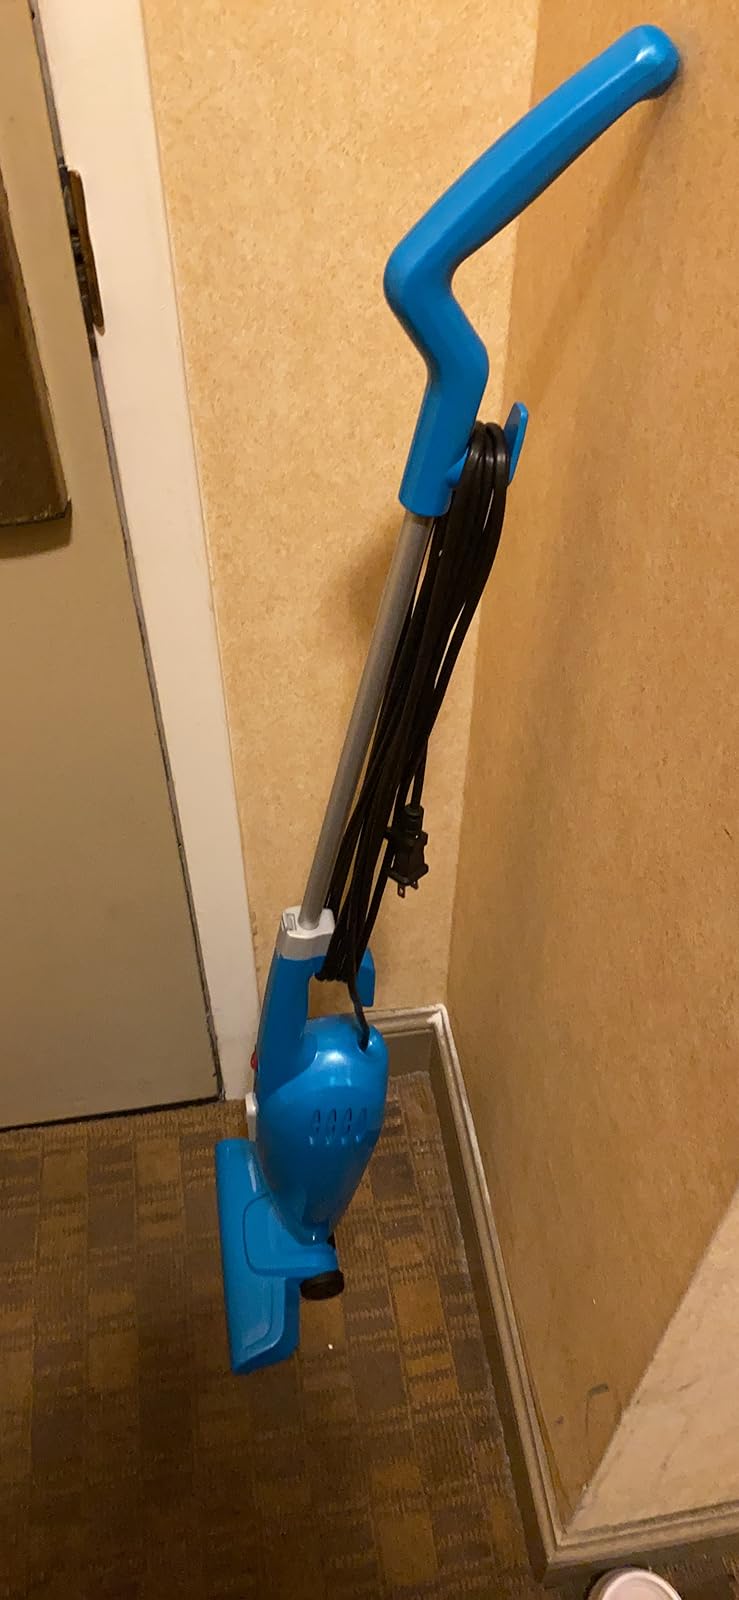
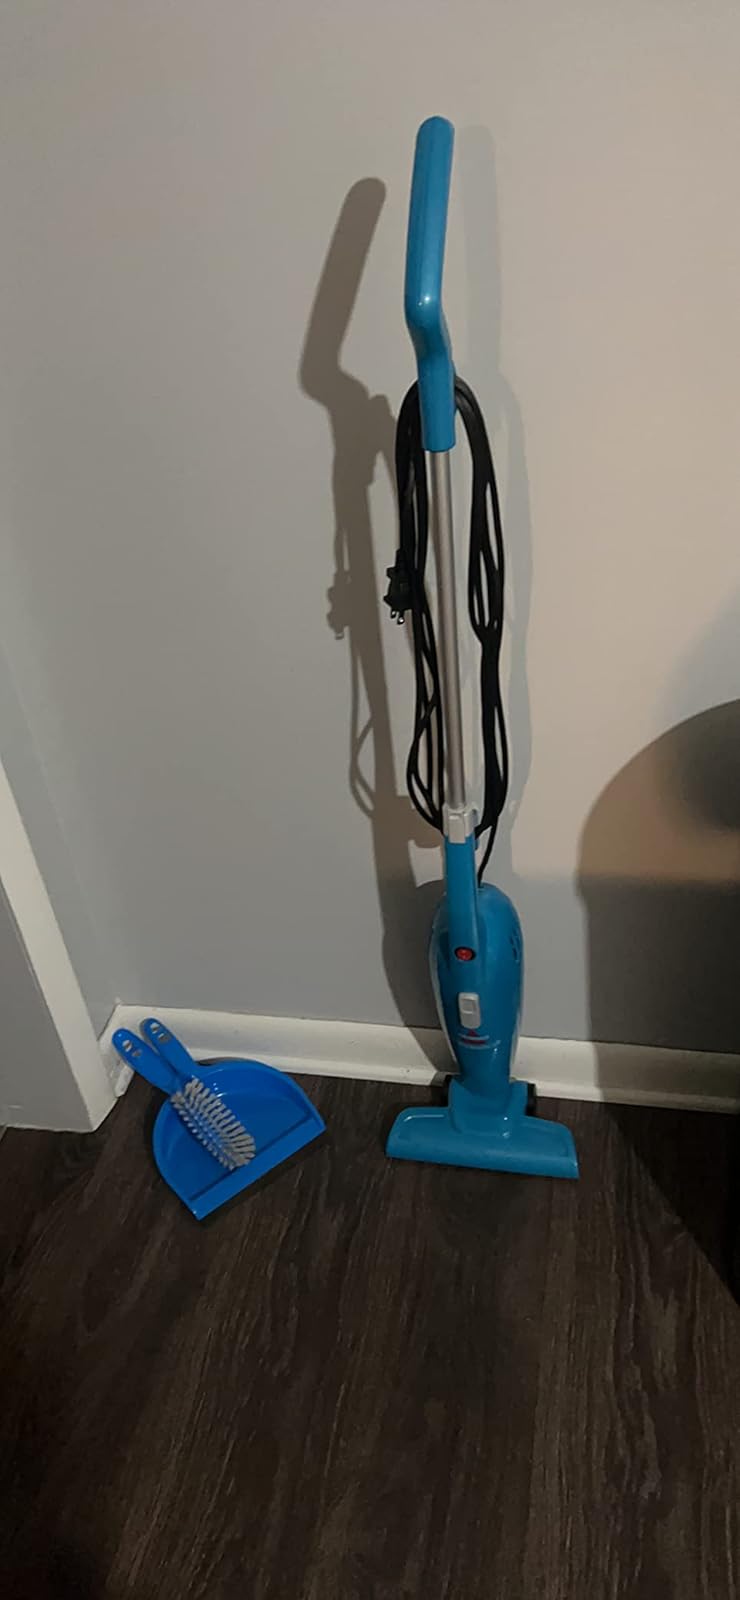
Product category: items_vacuum
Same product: yes